Describe the emotion expressed in this image:  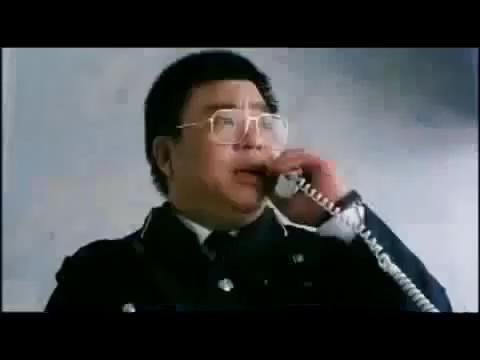
This person displays Suffering, valence and arousal with low intensity.